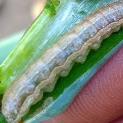
Crop: Onion
Condition: caterpillar-p